Valley Forge Military Academy and College

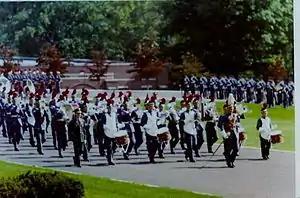
VFMA Regimental Band on Parade, circa 1970

The Valley Forge Military Academy and College Regimental Band is world-famous and has traveled to Europe many times in recent years to perform.